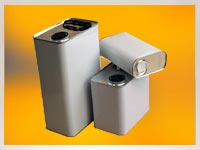
Label: metal